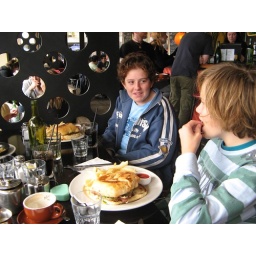
Ontbijt in St Kilda, Acland street met Adrian, vriendje van Luc.